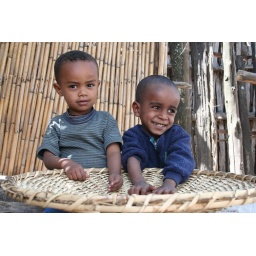
Two cute ethiopian boys at Blue Nile restaurant in Lalibela